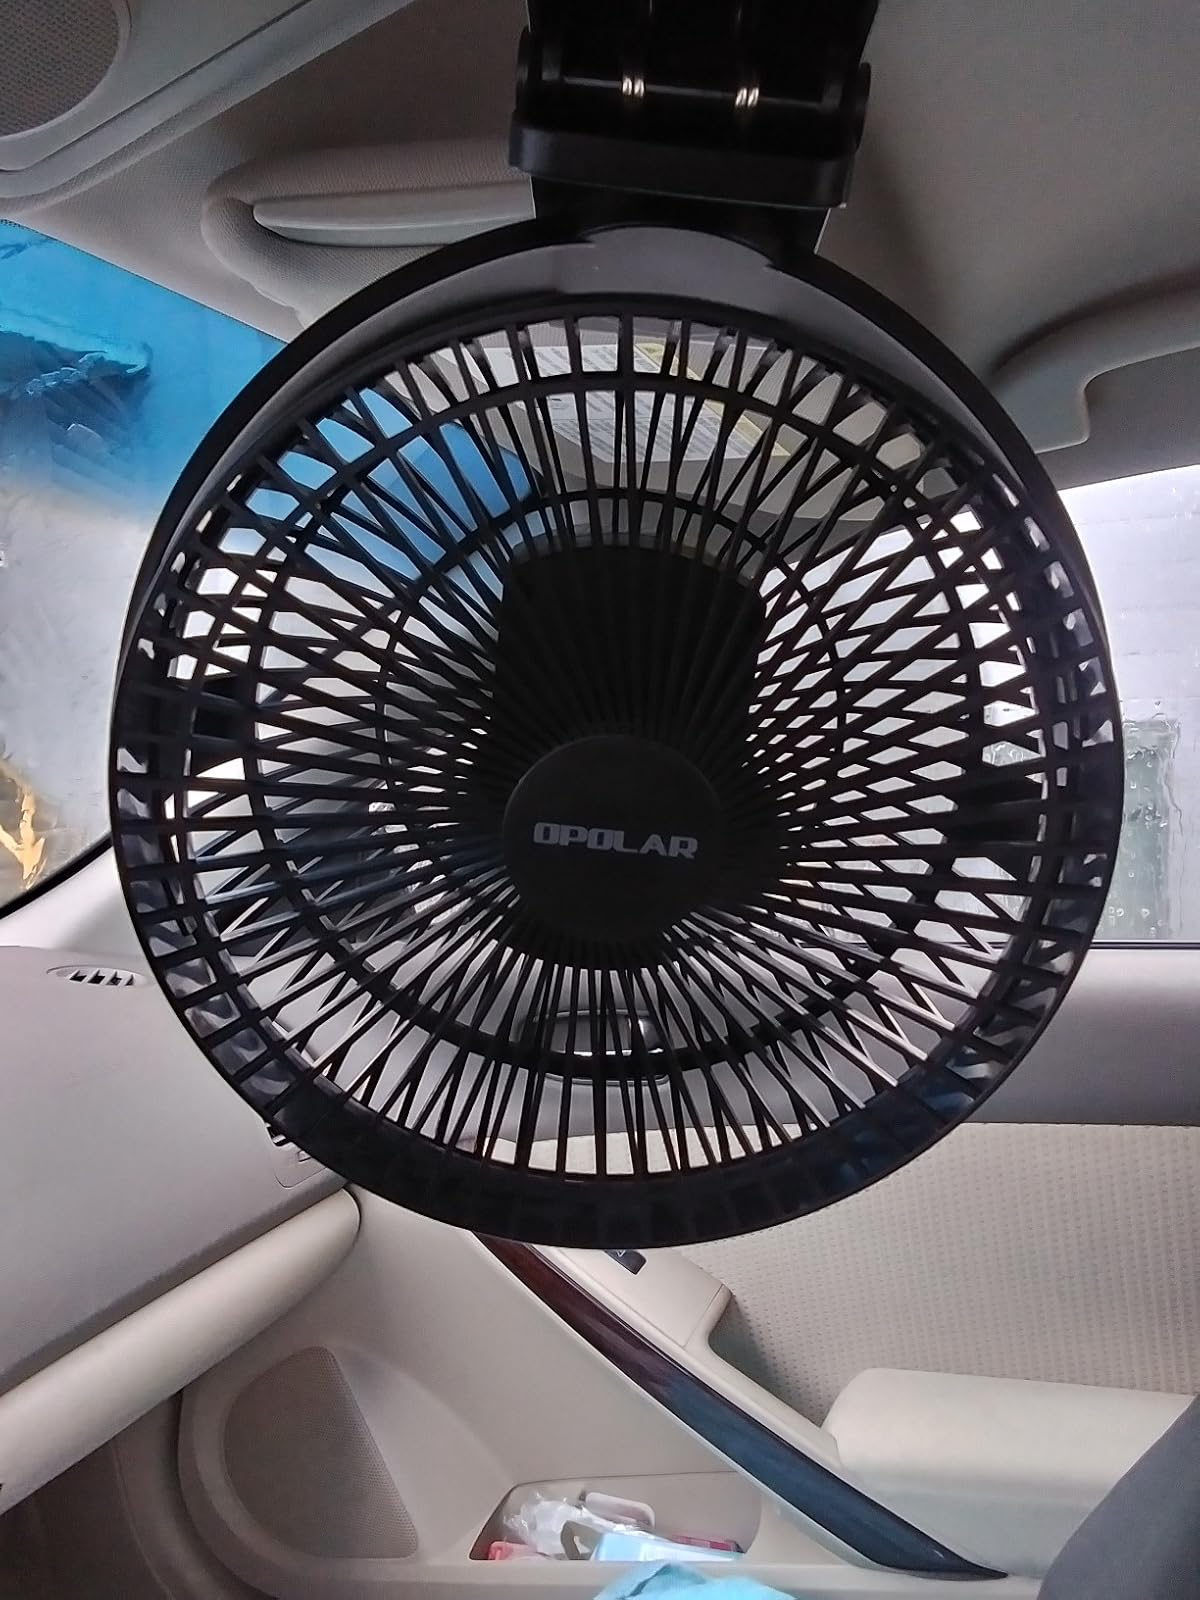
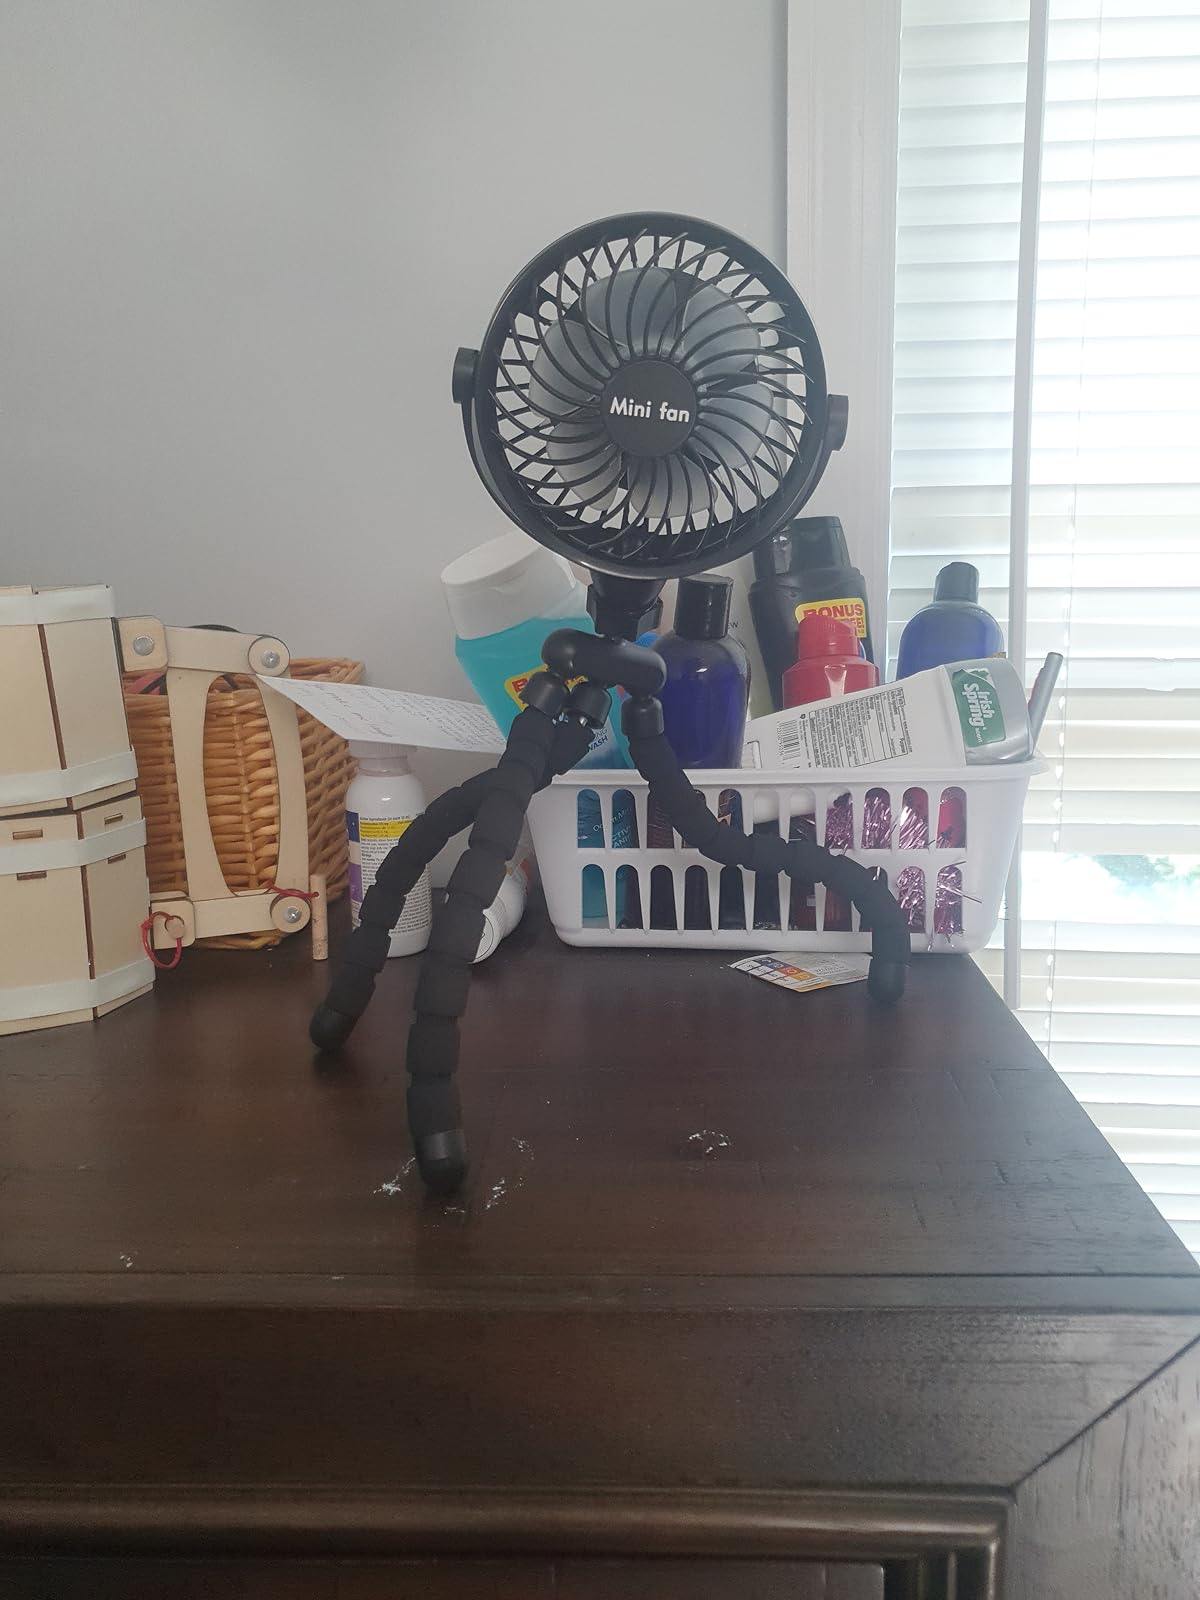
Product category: fan
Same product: no